Question: Please indicate a possible affordance area of the sit_on_bicycle that can be used for signaling.
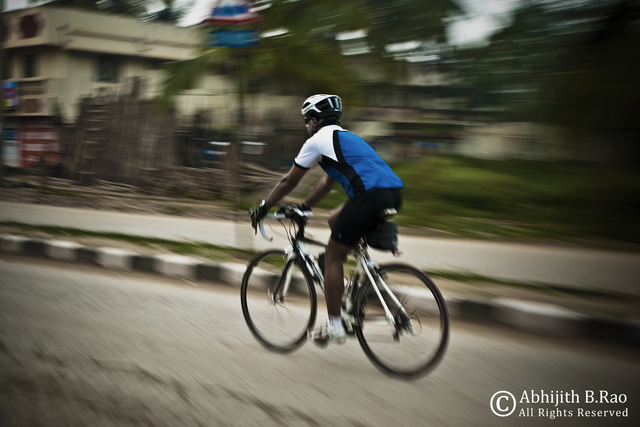
Answer: [361.509, 202.224, 397.934, 218.25]